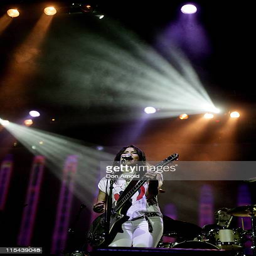
artist performs on stage during day of festival